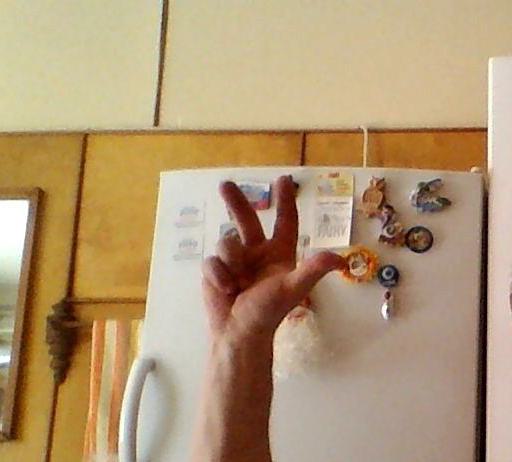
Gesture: three2